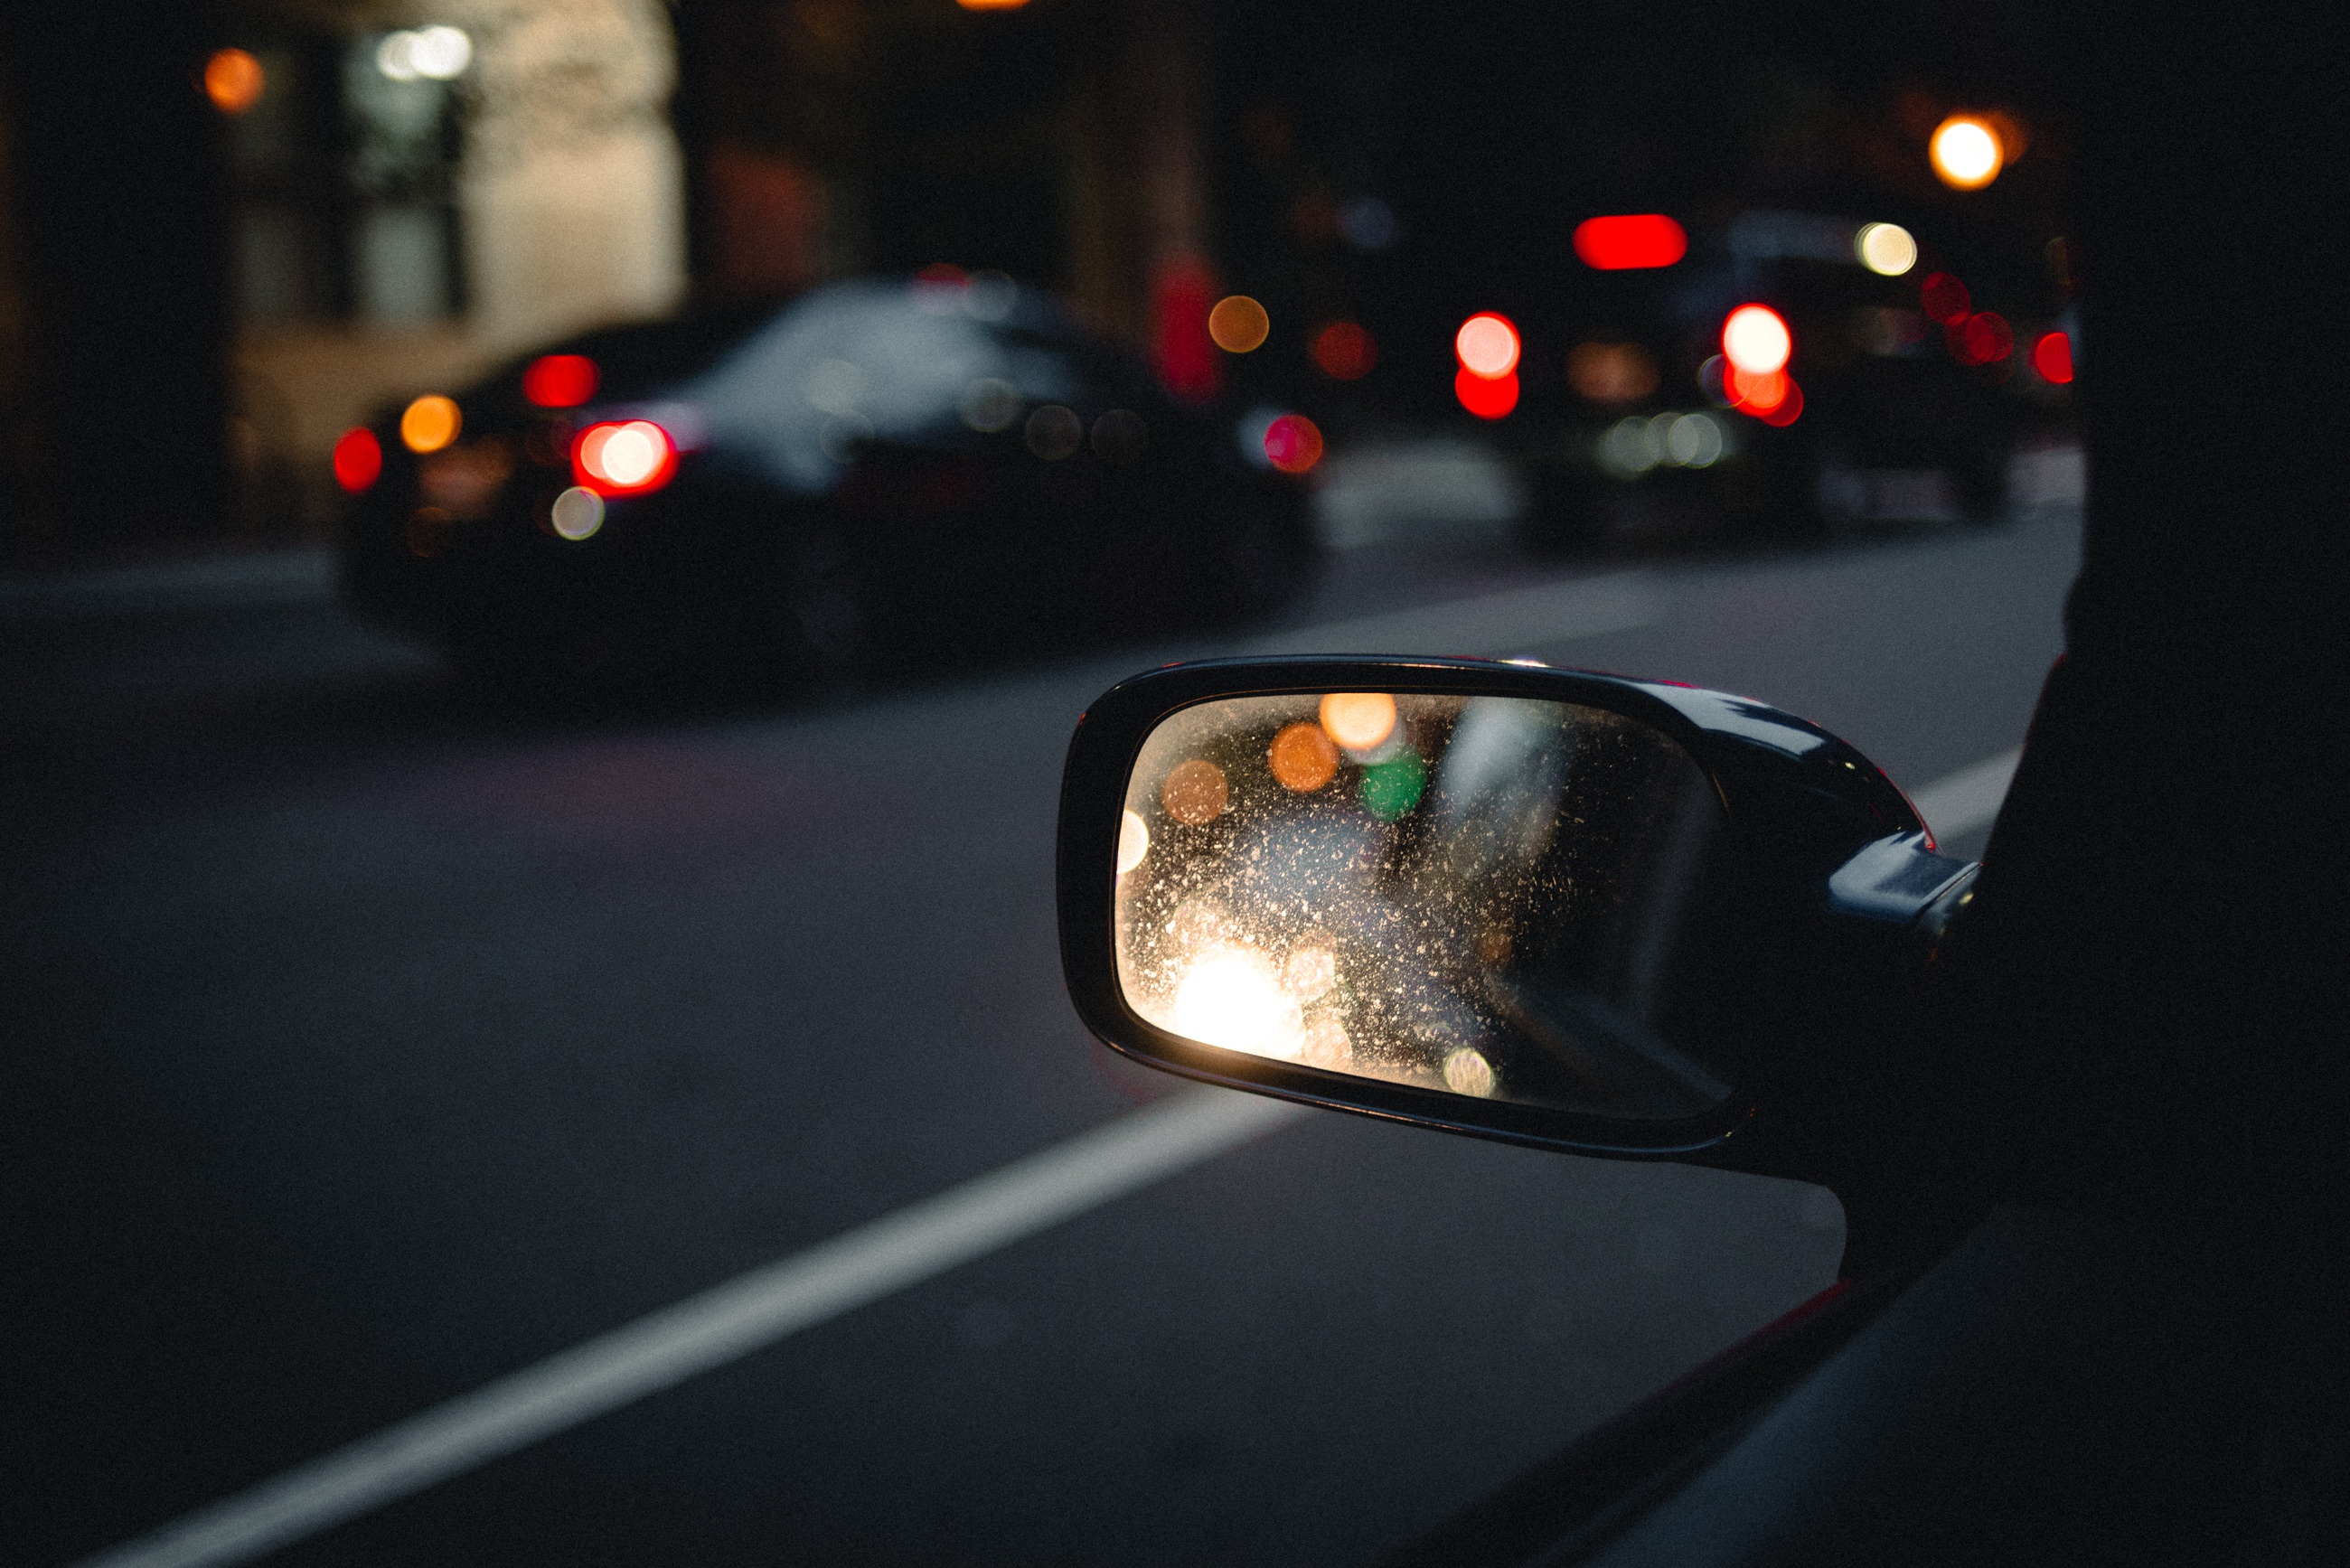
light, car, night, glass, driving, reflection, red, vehicle, darkness, black, lighting, shape, automotive exterior